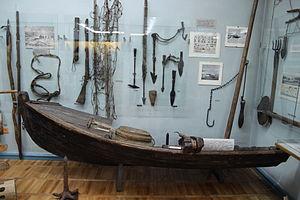
Le musée régional de Mourmansk, ou plus précisément musée régional de l'oblast de Mourmansk, est le musée le plus ancien de cette région située en Russie, au-delà du cercle polaire, puisqu'il a été fondé le 17 octobre 1926 à Mourmansk. Il est dirigé par Mᵐᵉ Nina Pourycheva.
Les Pomors sont des colons russes qui furent installés et qui vivaient sur le littoral ou dans le bassin de la mer Blanche et qui venaient principalement de la république de Novgorod.